David J. Saposs

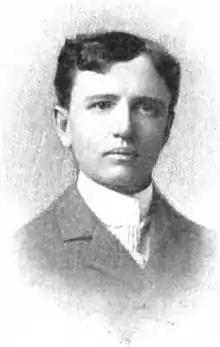
Saposs studied economics under labor economist John R. Commons at the University of Wisconsin-Madison.

David Saposnik was born on February 22, 1886, in the city of Kyiv in the Russian Empire. His parents were Isaac Saposnik, a peddler, and Shima Erevsky. In 1895, the family emigrated to the United States and shortened their name to Saposs. The Jewish family settled in Milwaukee, Wisconsin. In 1900, he quit school after fifth grade and worked in beer breweries (including the Blatz and Schlitz brewing companies) in his teens to help support his family. In 1906, at the age of 20, he was elected shop steward for the local Brewery Workers' Union.